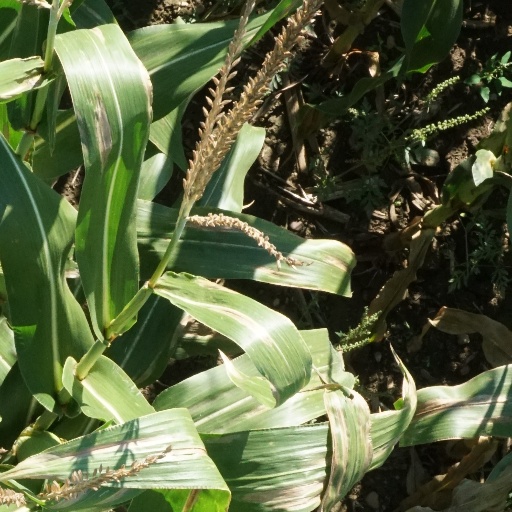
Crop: maize; corn